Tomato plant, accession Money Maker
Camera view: bottom (45 deg); turntable rotation: 180 degrees
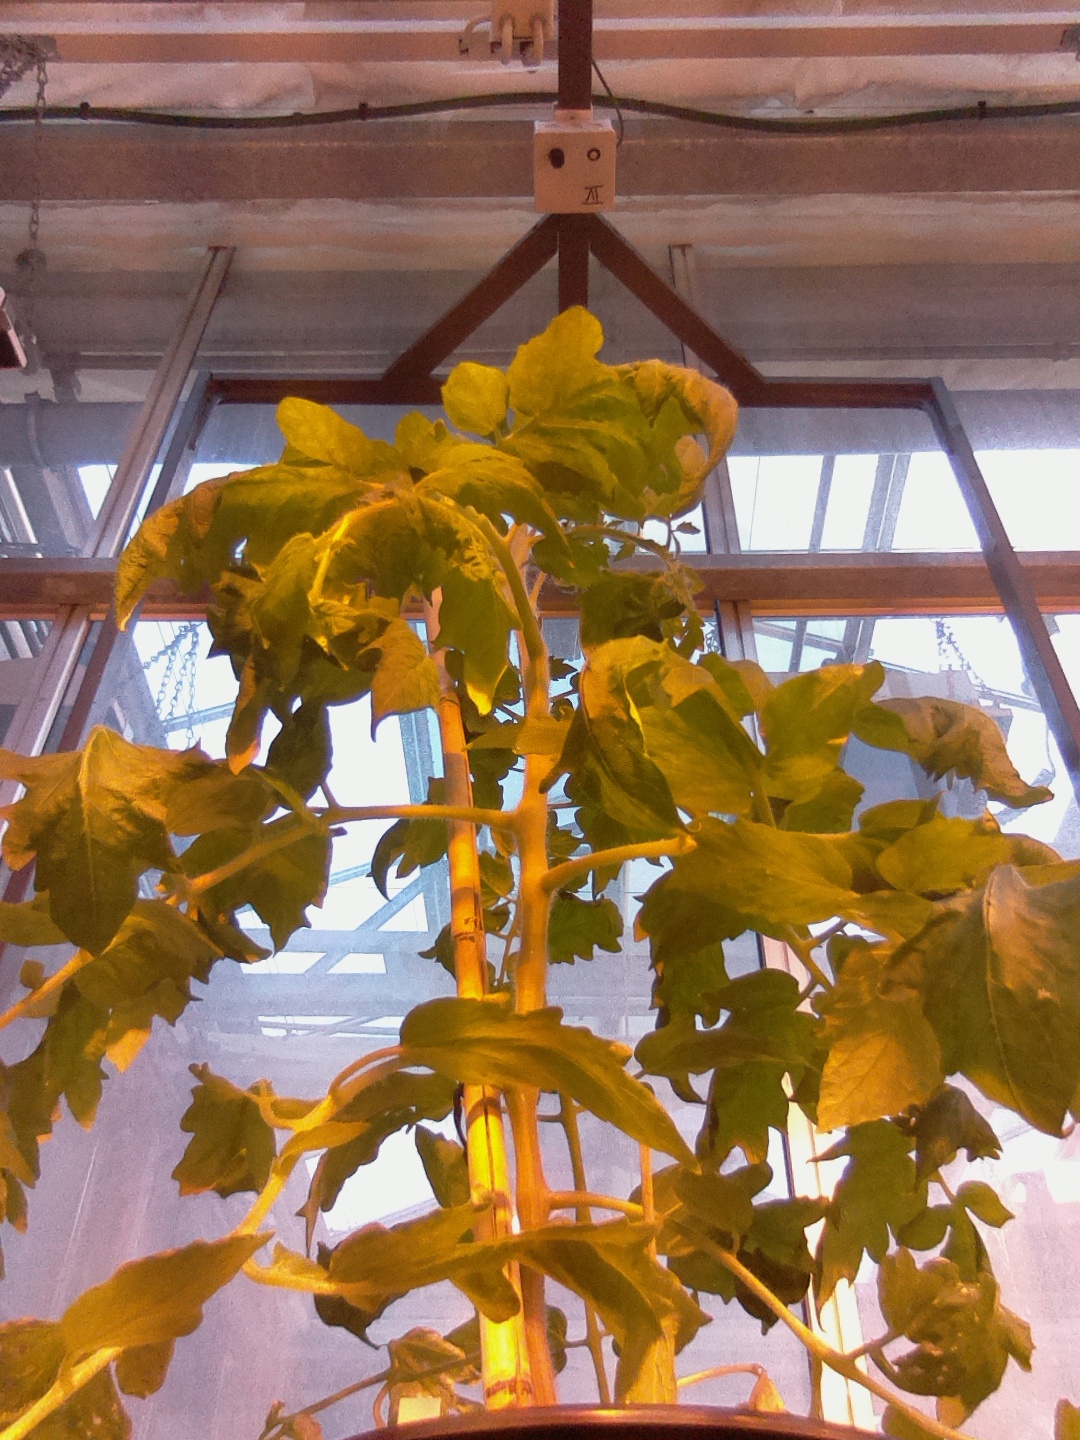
BBCH growth stage 60: First flowers open